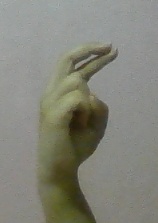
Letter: zay